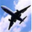
Label: airplane